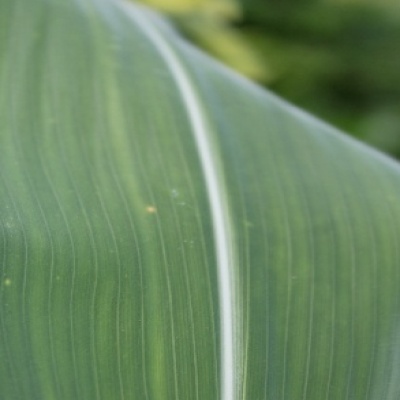
Label: Corn_(Maize)___Leaf_Spot